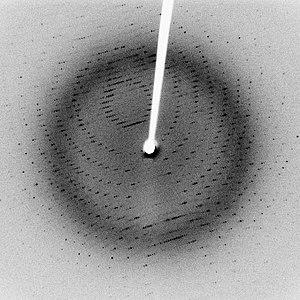
La cristallographie aux rayons X, radiocristallographie ou diffractométrie de rayons X est une technique d'analyse fondée sur la diffraction des rayons X par la matière, particulièrement quand celle-ci est cristalline.